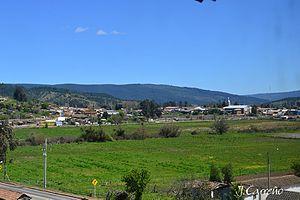
Curepto est une commune du Chili de la Province de Talca, elle-même située dans la Région du Maule. En 2012, sa population s'élevait à 9 714 habitants. La superficie de la commune est de 1 074 km². La commune a été créée en 1790. Sa population est majoritairement rurale. Lautaro, le plus connu des chefs mapuches à s'être opposé aux conquistadors espagnols, est tué sur le territoire de la commune durant une attaque surprise menée par Francisco de Villagra de son camp établi sur la rive sud du Rio Mataquito.